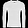
Label: Pullover